Stony Brook (Charles River tributary, Boston)

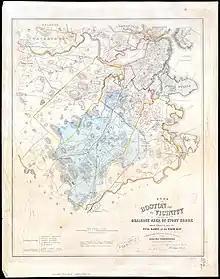
An 1863 map of Stony Brook and its drainage basin

Stony Brook originates at Turtle Pond in the Stony Brook Reservation. It flows about southeast through the park, then enters a conduit near the intersection of Enneking Parkway and Gordon Avenue. The conduit zig-zags under residential areas, then follows the Northeast Corridor railroad line north for about . It wanders north through residential areas of Hyde Park, Roslindale, and Jamaica Plain, largely paralleling the railroad line. Several streets are located on top of the conduit in this section, including American Legion Highway, Brookway Road, Stonley Road, and Meehan Street. From Green Street to Tremont Street, the conduit is adjacent to the railroad alignment.